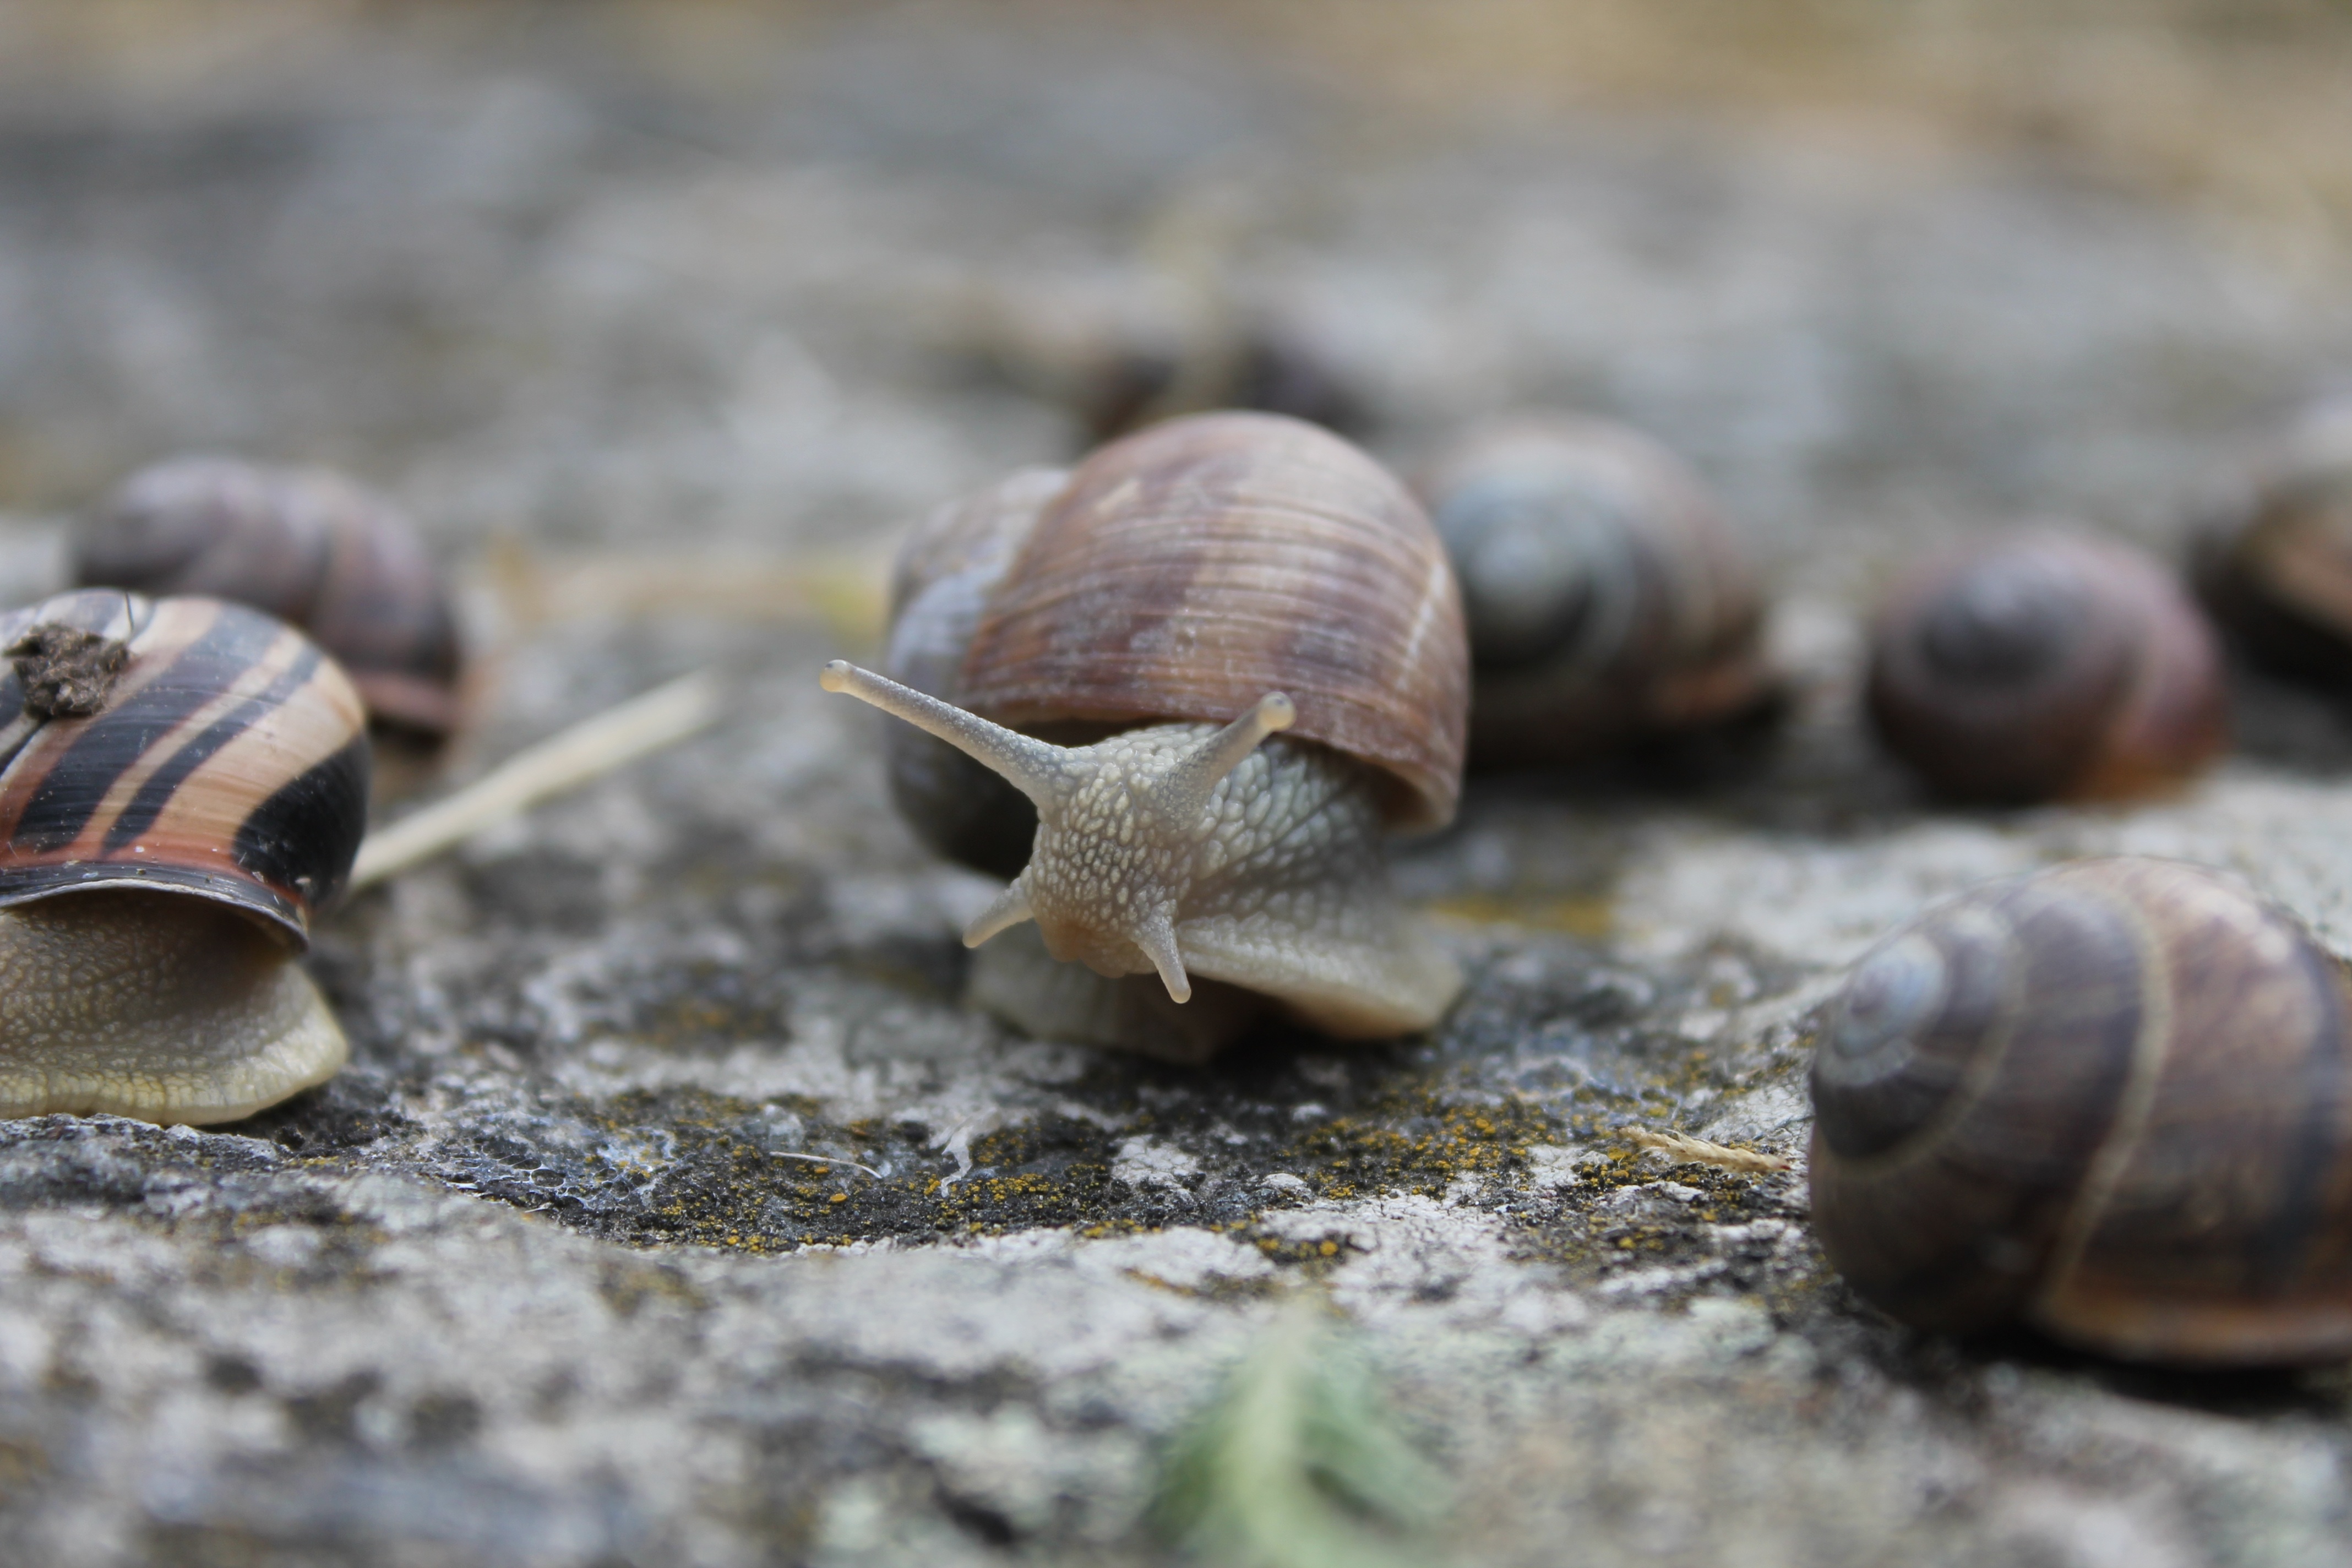
nature, wildlife, fauna, shell, invertebrate, close up, snail, weird, strange, escargot, molluscs, schnecken, macro photography, sea snail, marine biology, snails and slugs